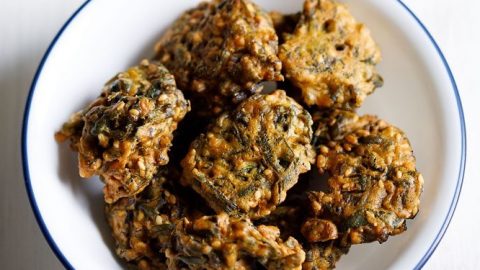
Dish: pakode